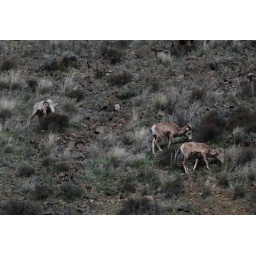
Young male bighorns eating spring grass in the Yakima Canyon, just above the highway at Milepost 19 in the Yakima Canyon